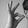
ASL letter: F